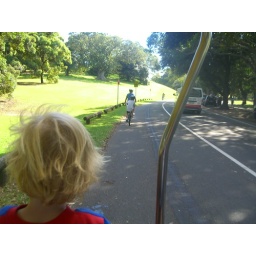
Will in the cat bird seat